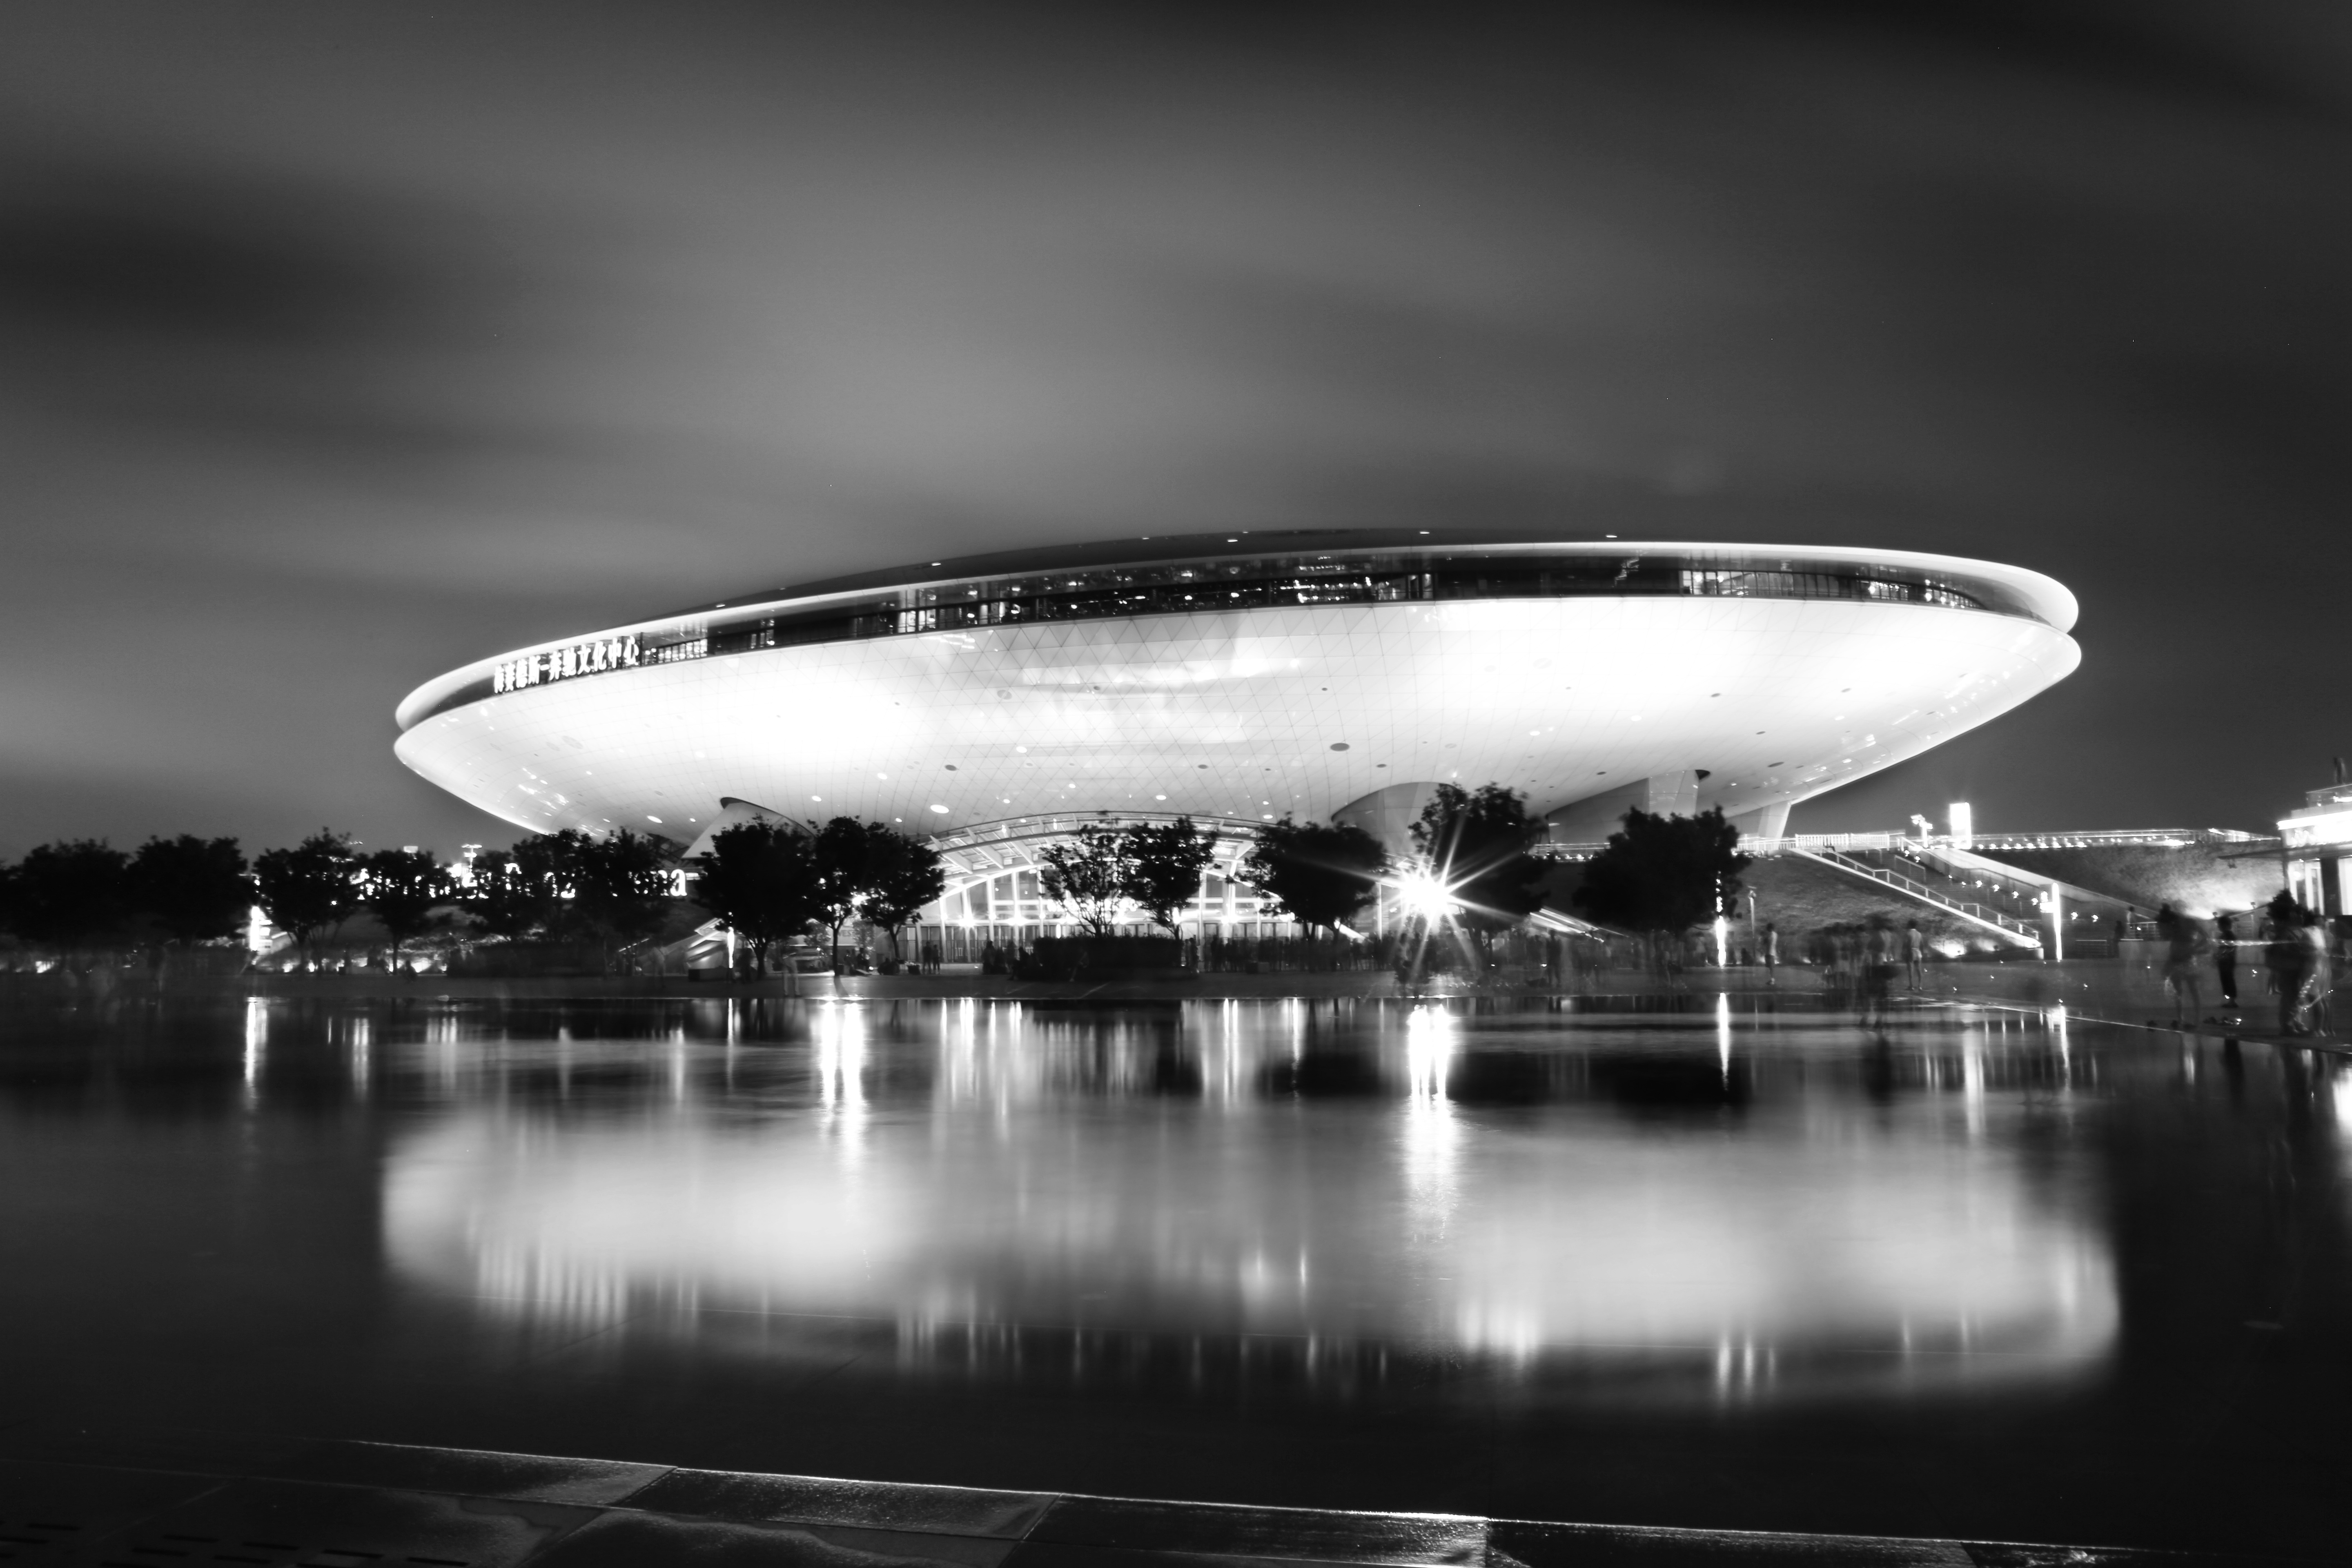
water, light, black and white, architecture, structure, white, night, photography, building, aircraft, reflection, vehicle, landmark, black, monochrome, lighting, modern, stadium, shanghai, china, shape, airship, zeppelin, monochrome photography, atmosphere of earth, sport venue